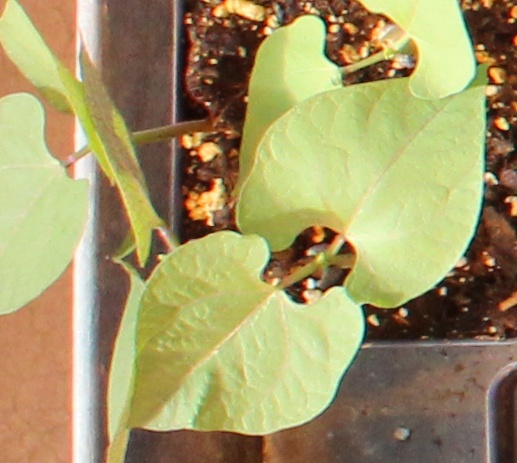
Label: Blackbean